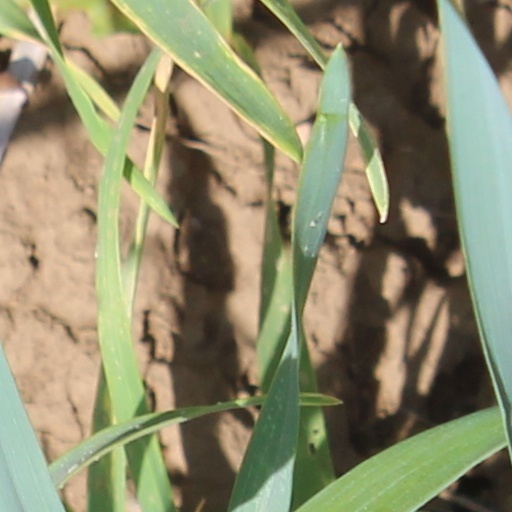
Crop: wheat